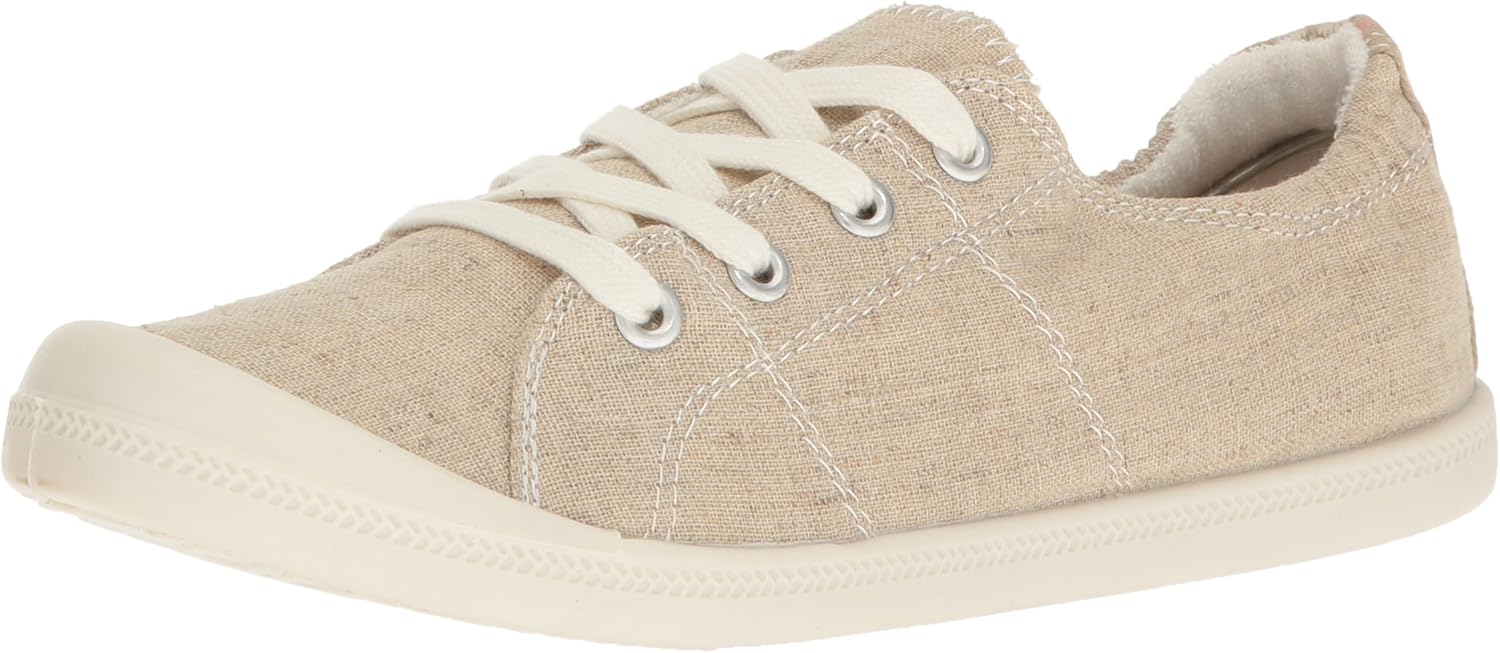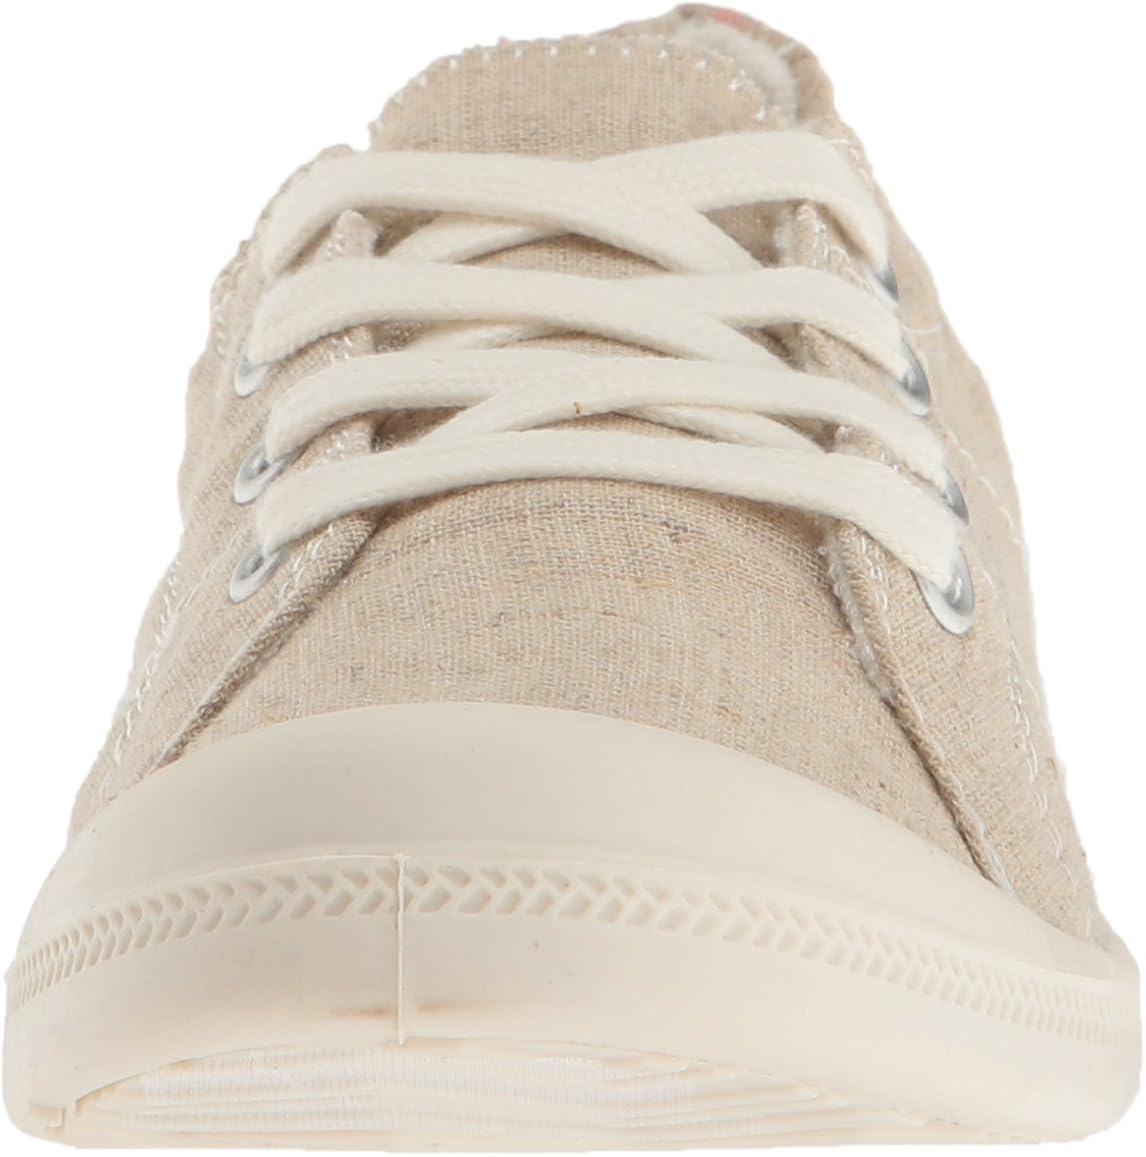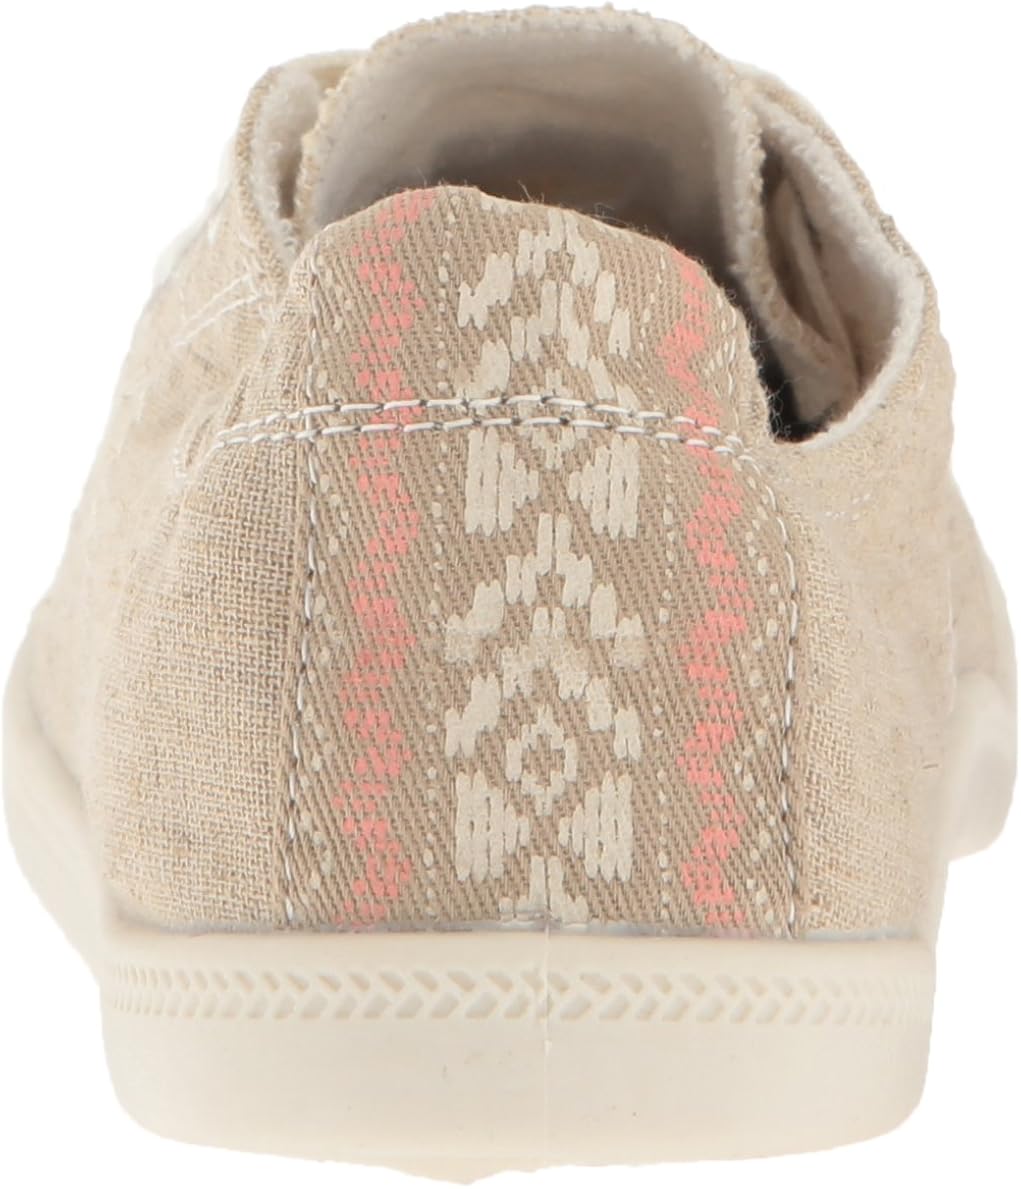
Madden Girl Women's Baailey Fashion Sneaker
Category: AMAZON FASHION
New take on classic lace-up sneaker with fabric upper Madden Girl is a division of Steve Madden -- the footwear fashion mogul of the 21st century who has inserted his company into virtually every aspect of the fashion industry. With his primary success and initial endeavor as a shoe designer, Mr. Madden has maintained the direct day-to-day responsibility for the design and marketing of the company's trend setting shoes for the past two decades.
Features: Canvas | Imported | Man Made sole | Lace-up